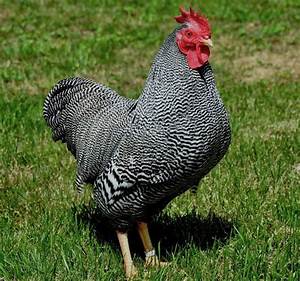
Label: gallina